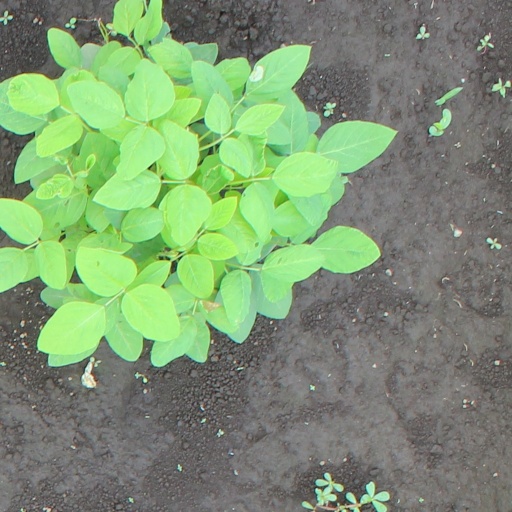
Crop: soybean